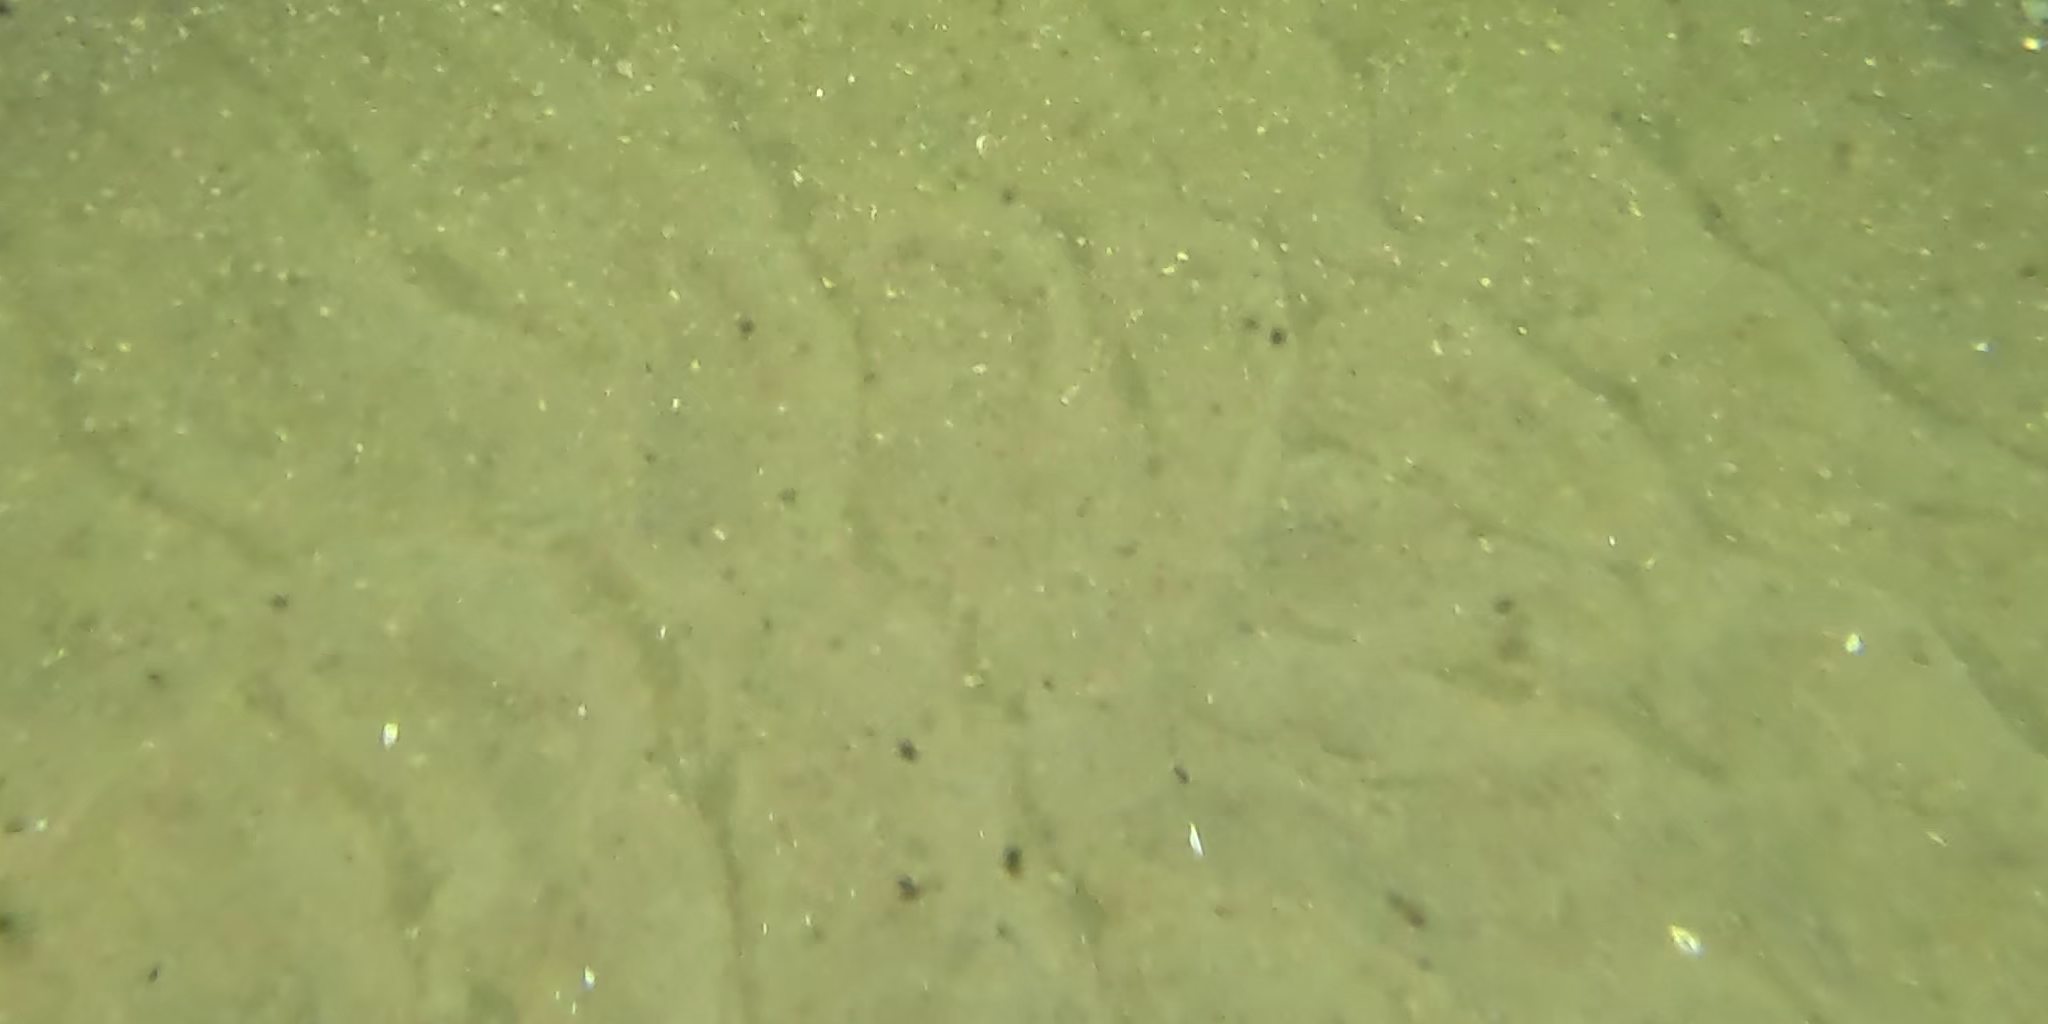
Seabed habitat: sand